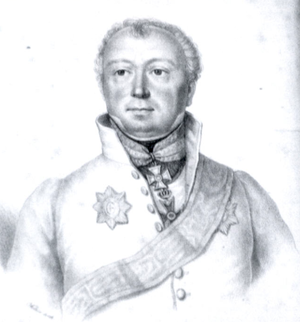
Wimpffen est le patronyme d'une Maison d'extraction chevaleresque. D'après Bernard Chérin, généalogiste et historiographe des Ordres du Roi : « L'origine de la Maison de Wimpffen se perd dans l'Antiquité. Elle a été longtemps distinguée en Souabe et en Franconie. Des actes très authentiques, tirés des archives de Nuremberg, prouvent que cette Maison était déjà connue dès le XIᵉ siècle, qu'elle y possédait des biens considérables et qu'elle y tenait un des premiers rangs; mais l'époque la plus commune à laquelle on puisse remonter la filiation est l'année 1363. »
Maximilian von Wimpffen, né le 19 février 1770 et mort le 29 août 1854, est un général autrichien ayant servi durant les guerres de la Révolution française et les guerres napoléoniennes. Général de bataille compétent, il est surtout connu pour ses profondes connaissances en tactique et en stratégie qui lui permettent de s'affirmer comme l'un des hommes-clés de l'état-major impérial lors des campagnes napoléoniennes.